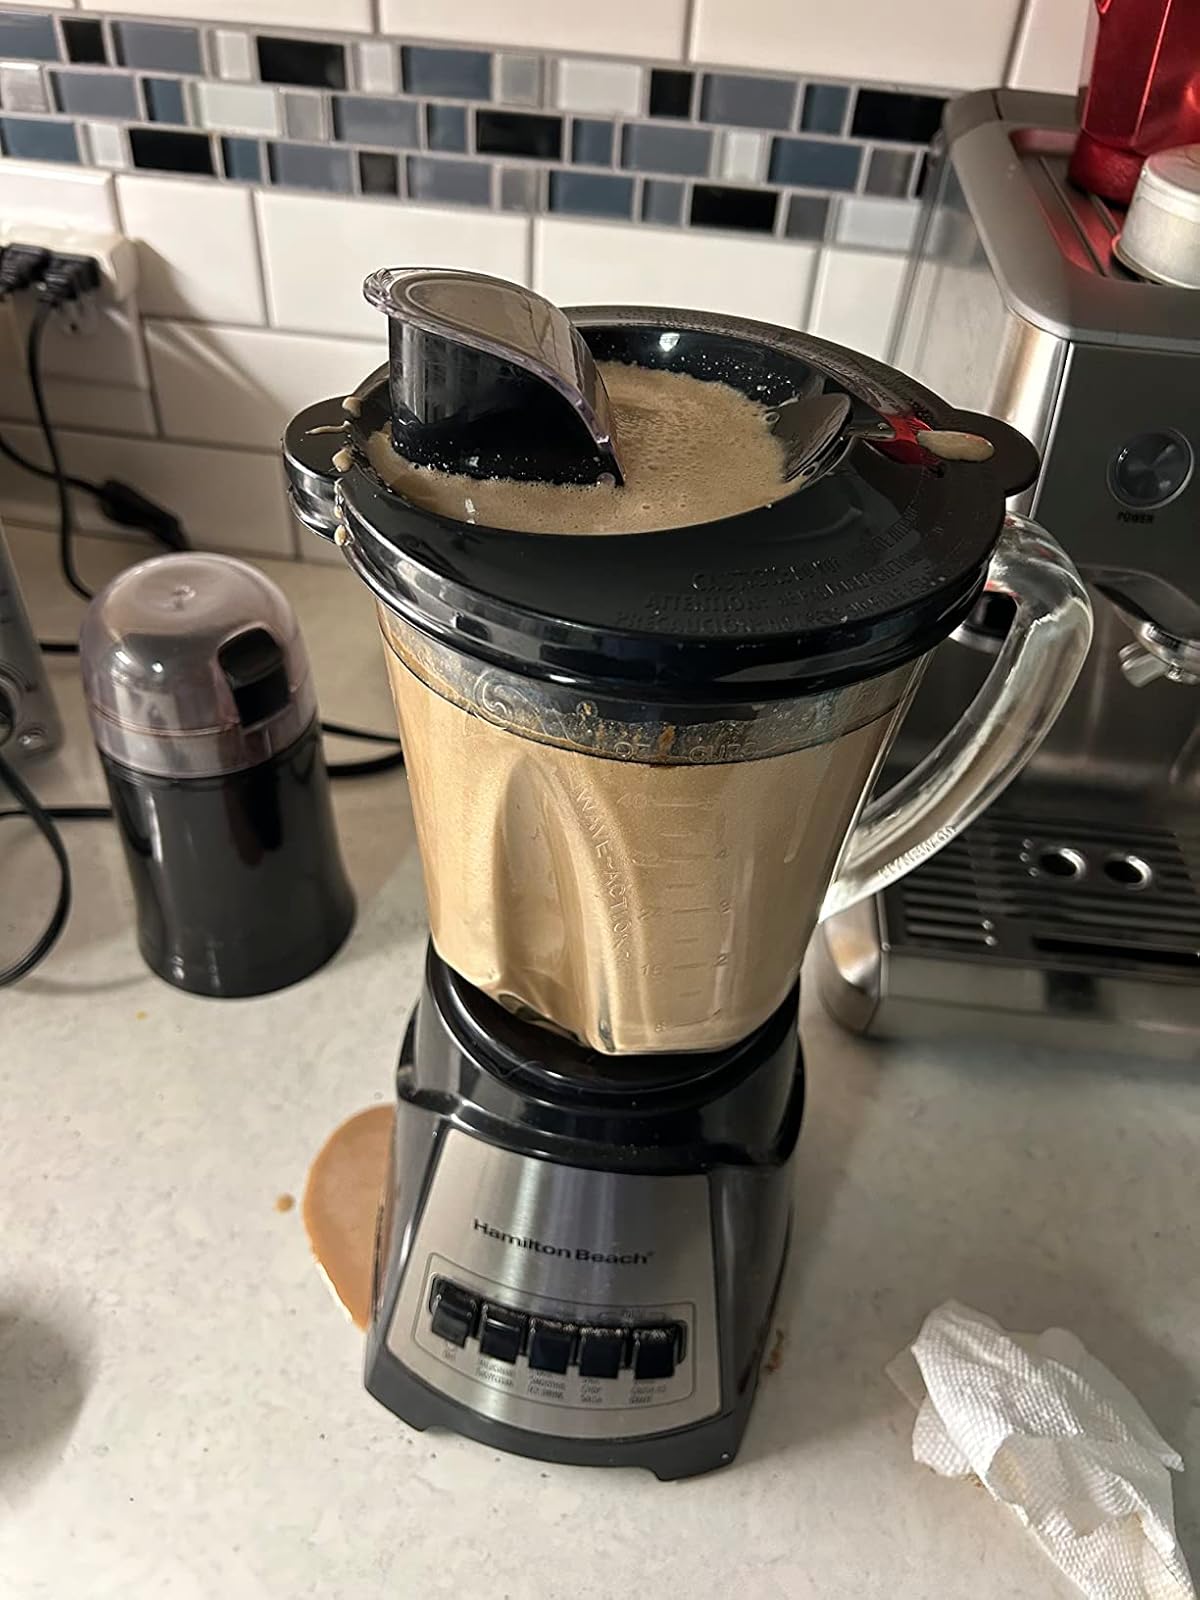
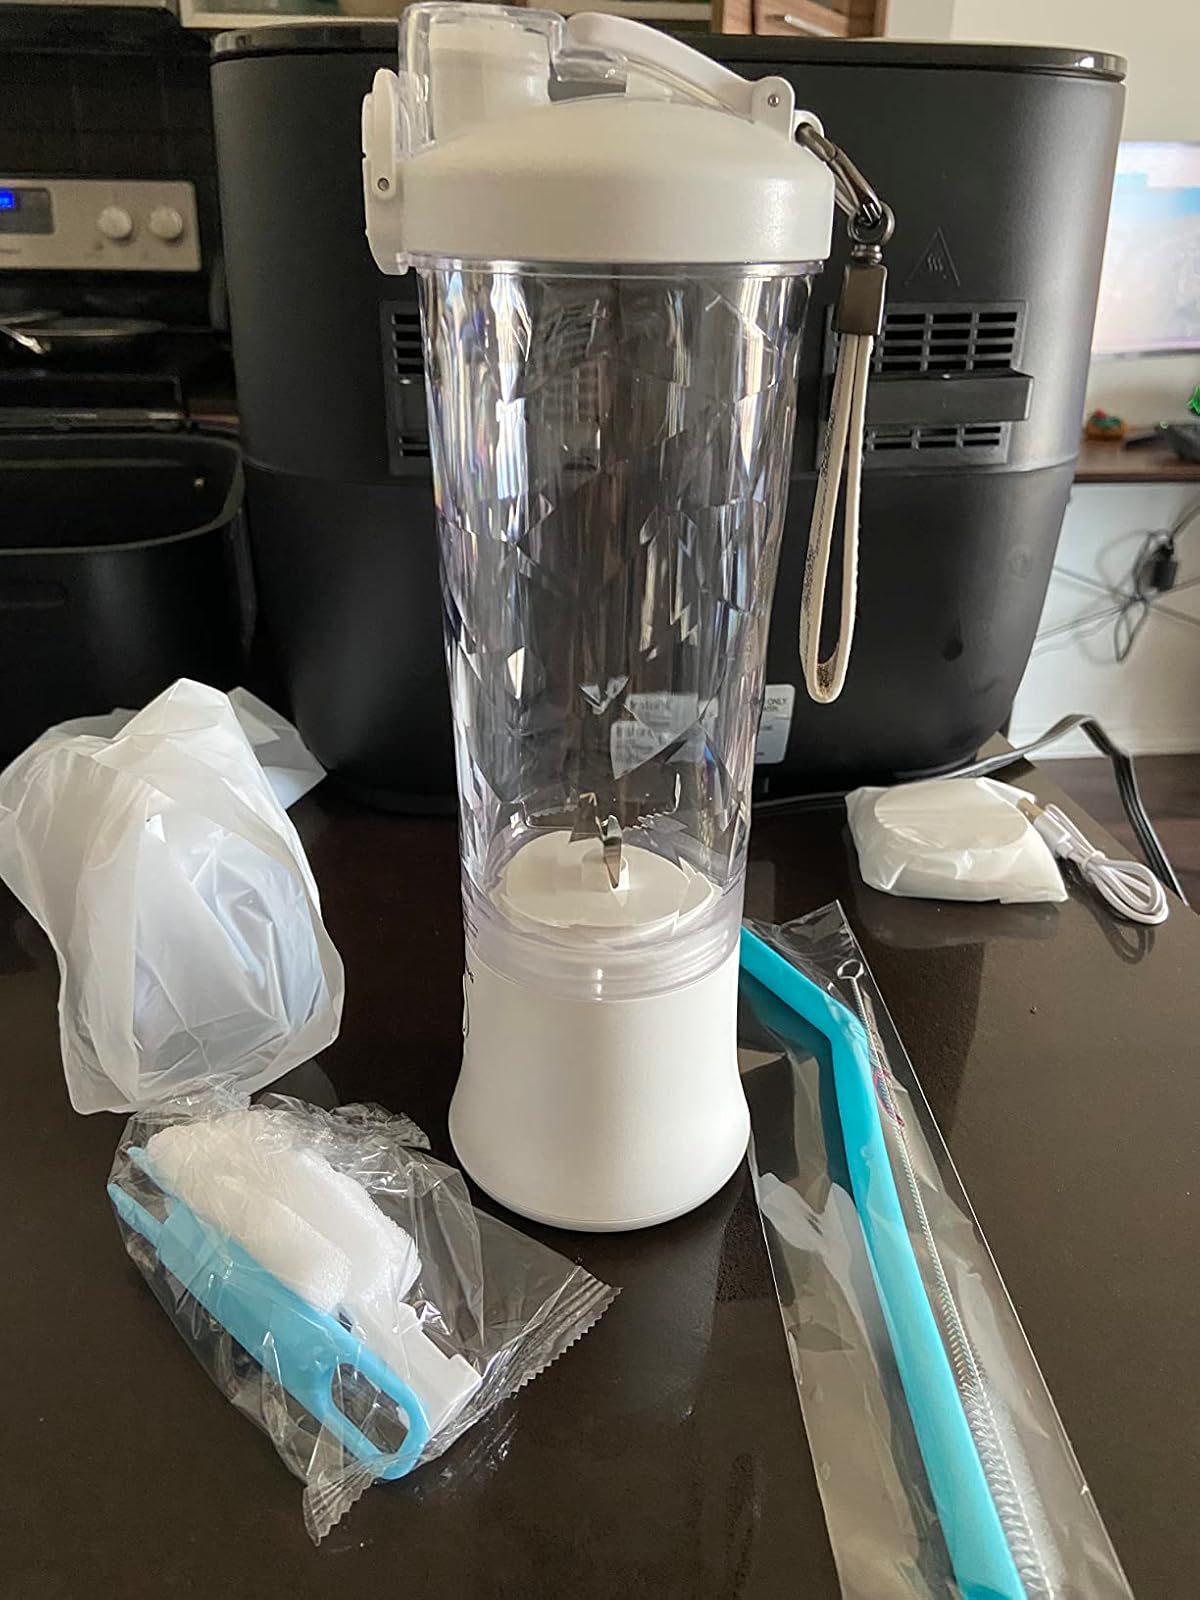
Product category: items_blender
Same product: no